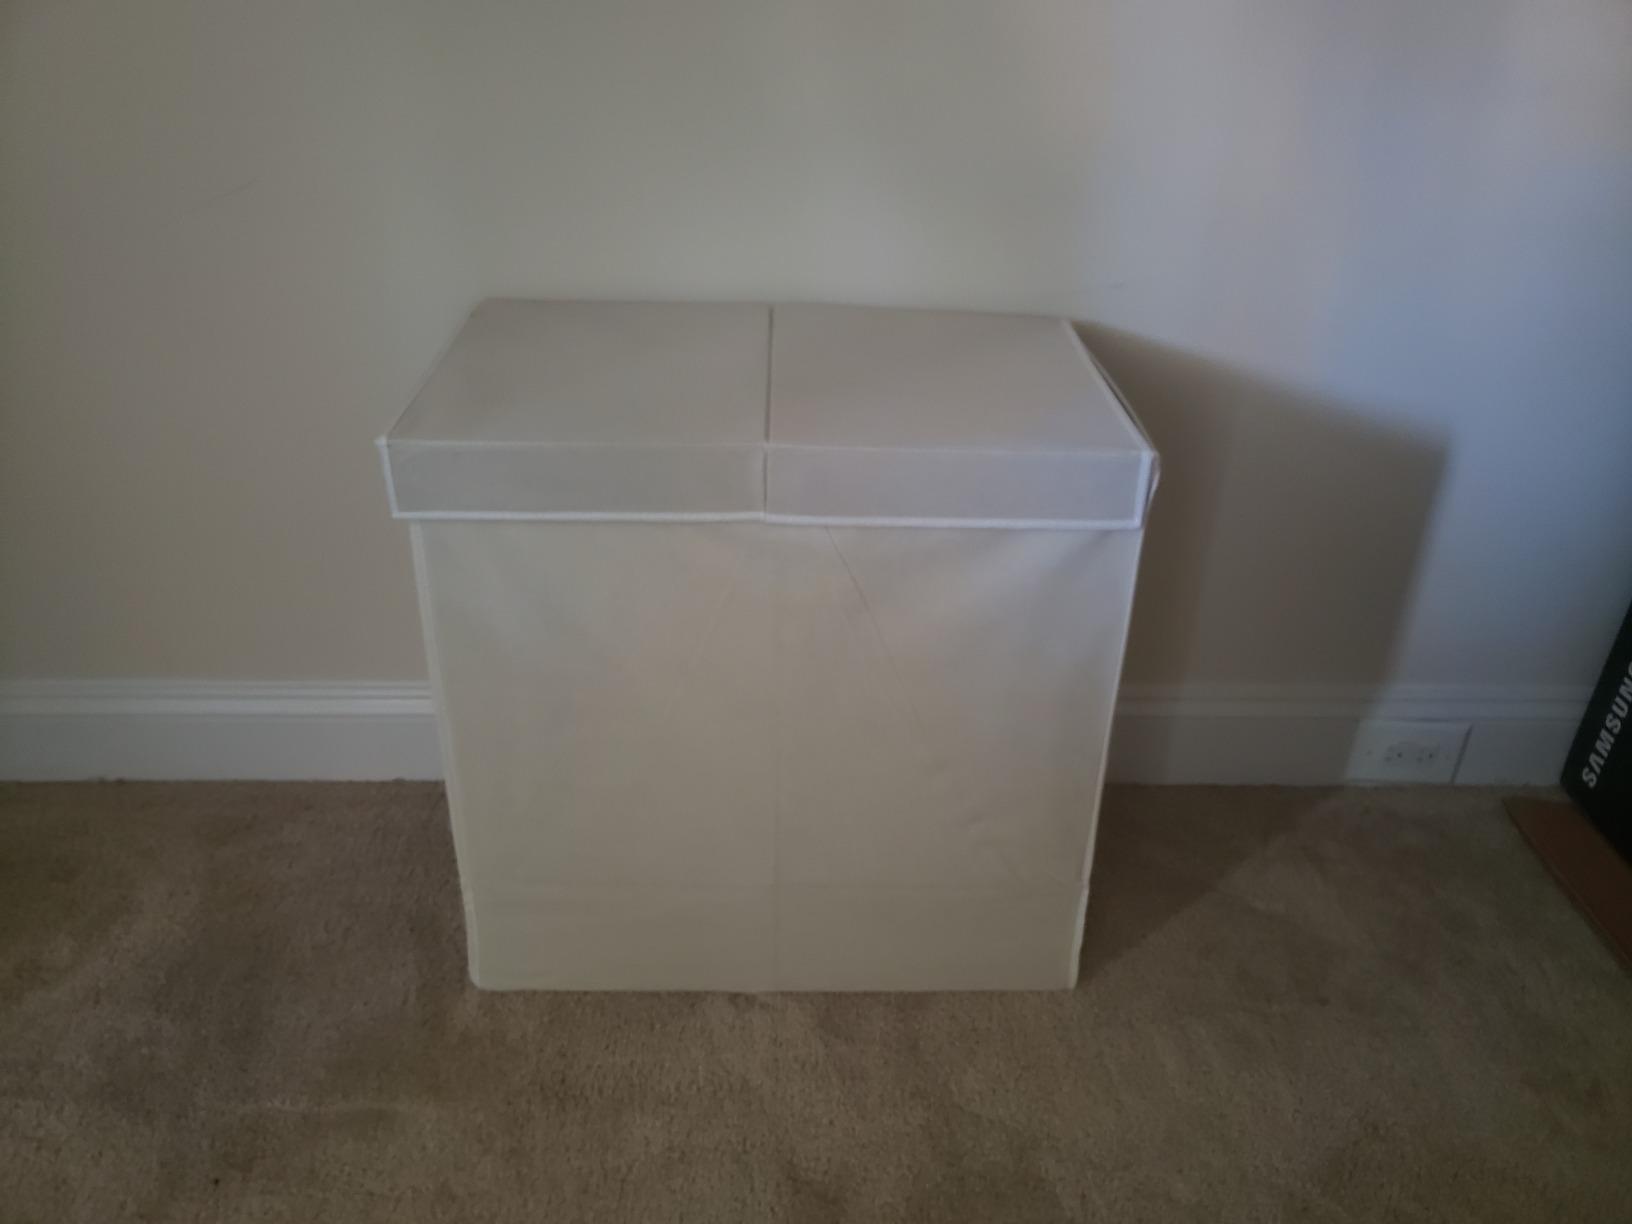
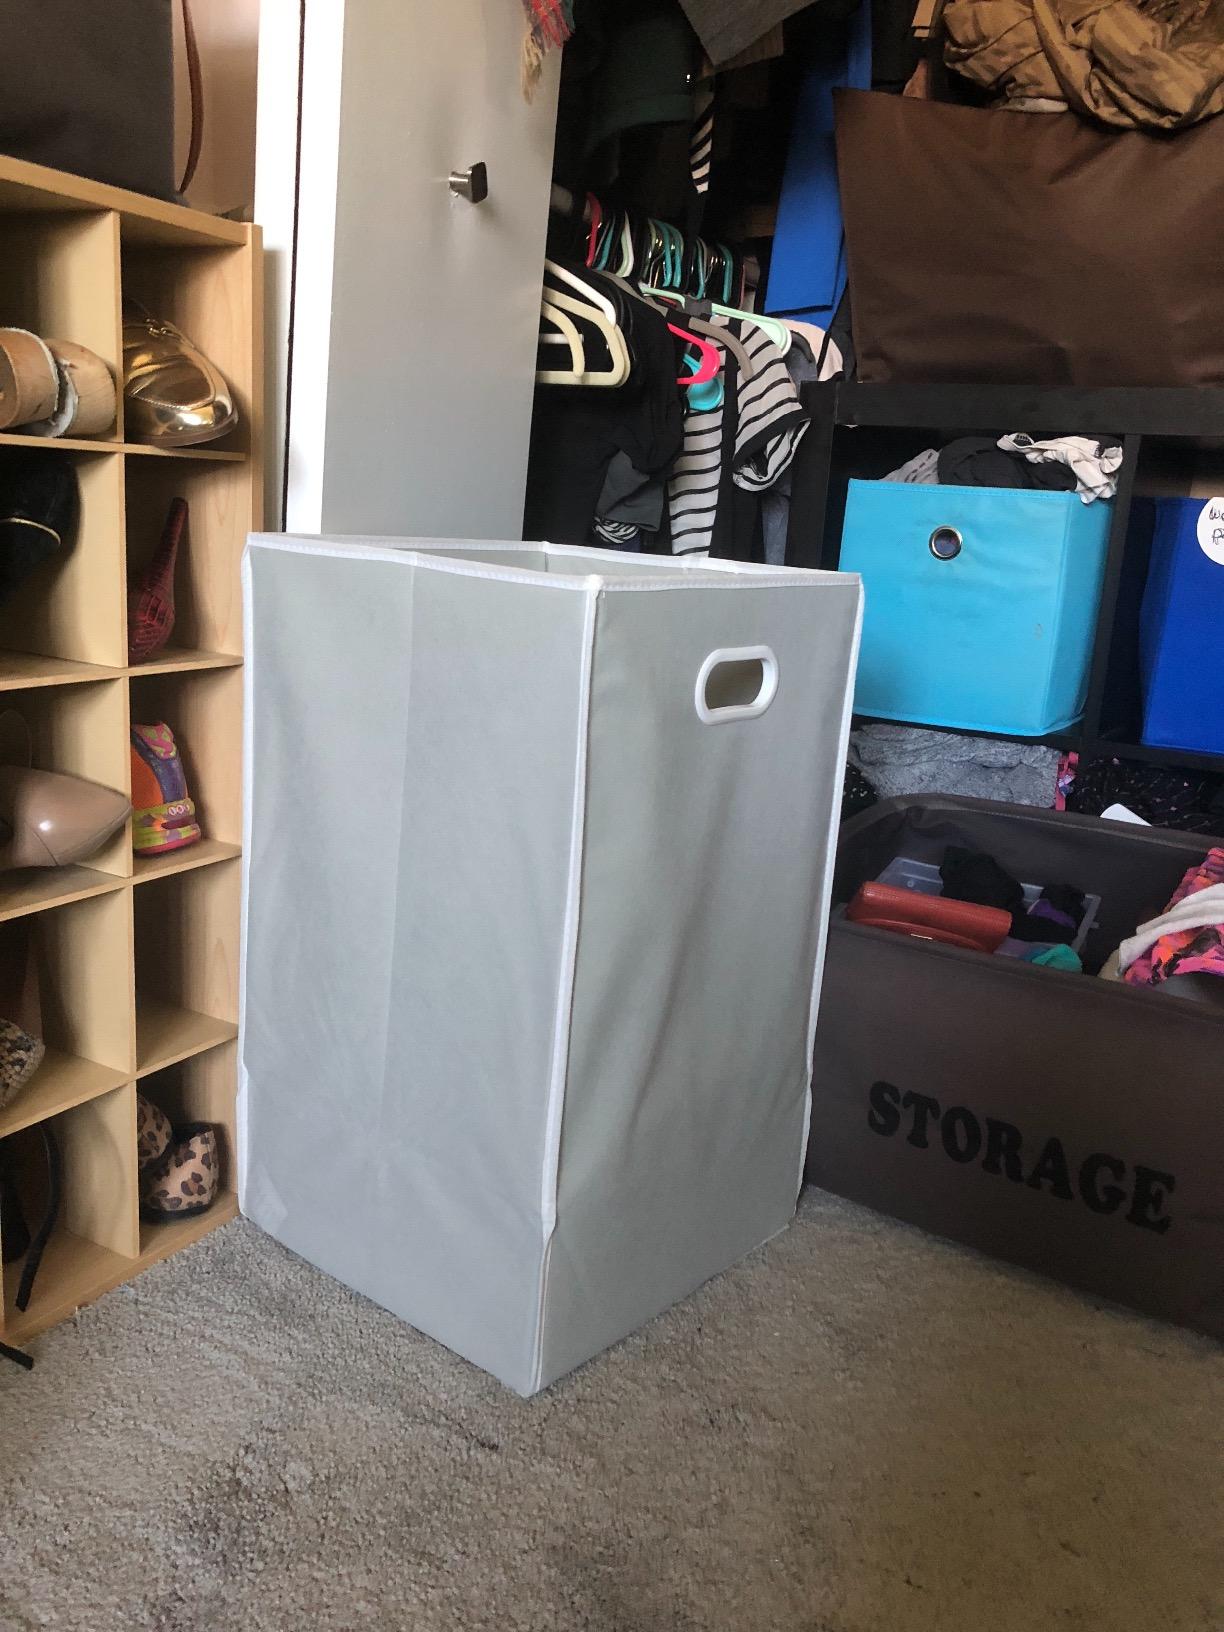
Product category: items_hamper
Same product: no